William Isarn

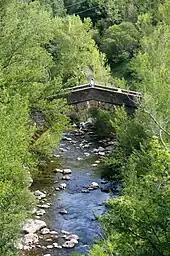
The Isábena as it runs by Obarra

The sudden rise in influence of Pallars over Ribagorza alarmed Toda's relatives in Castile, and the countess sent a missive to her nephew Sancho asking for military assistance in conserving the independence of Ribagorza. The count of Castile sent his sister, Mayor García, who was married to Sunyer's eldest son, the future Raymond III. Toda proclaimed her heir and abdicated in her favour. Sancho also sent the young William, who was given a part in the comital government, with a Castilian army under his command.